Mike Dabulas

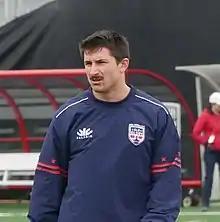
Mike Dabulas with Old Glory DC

Mike Dabulas (born December 13, 1996) is a United States rugby union player, currently playing for the Old Glory DC of Major League Rugby (MLR) and the United States national team. His preferred position is fly-half or fullback.